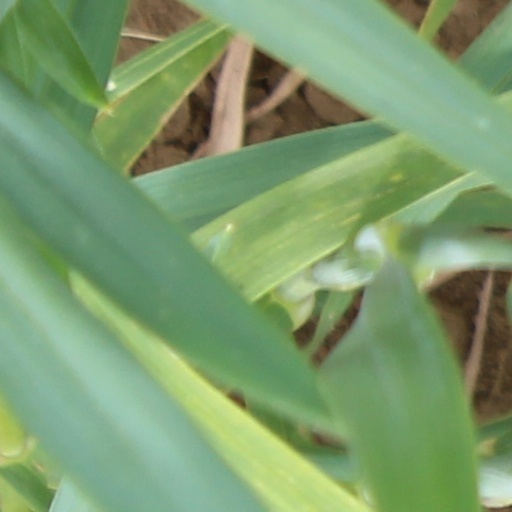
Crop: wheat